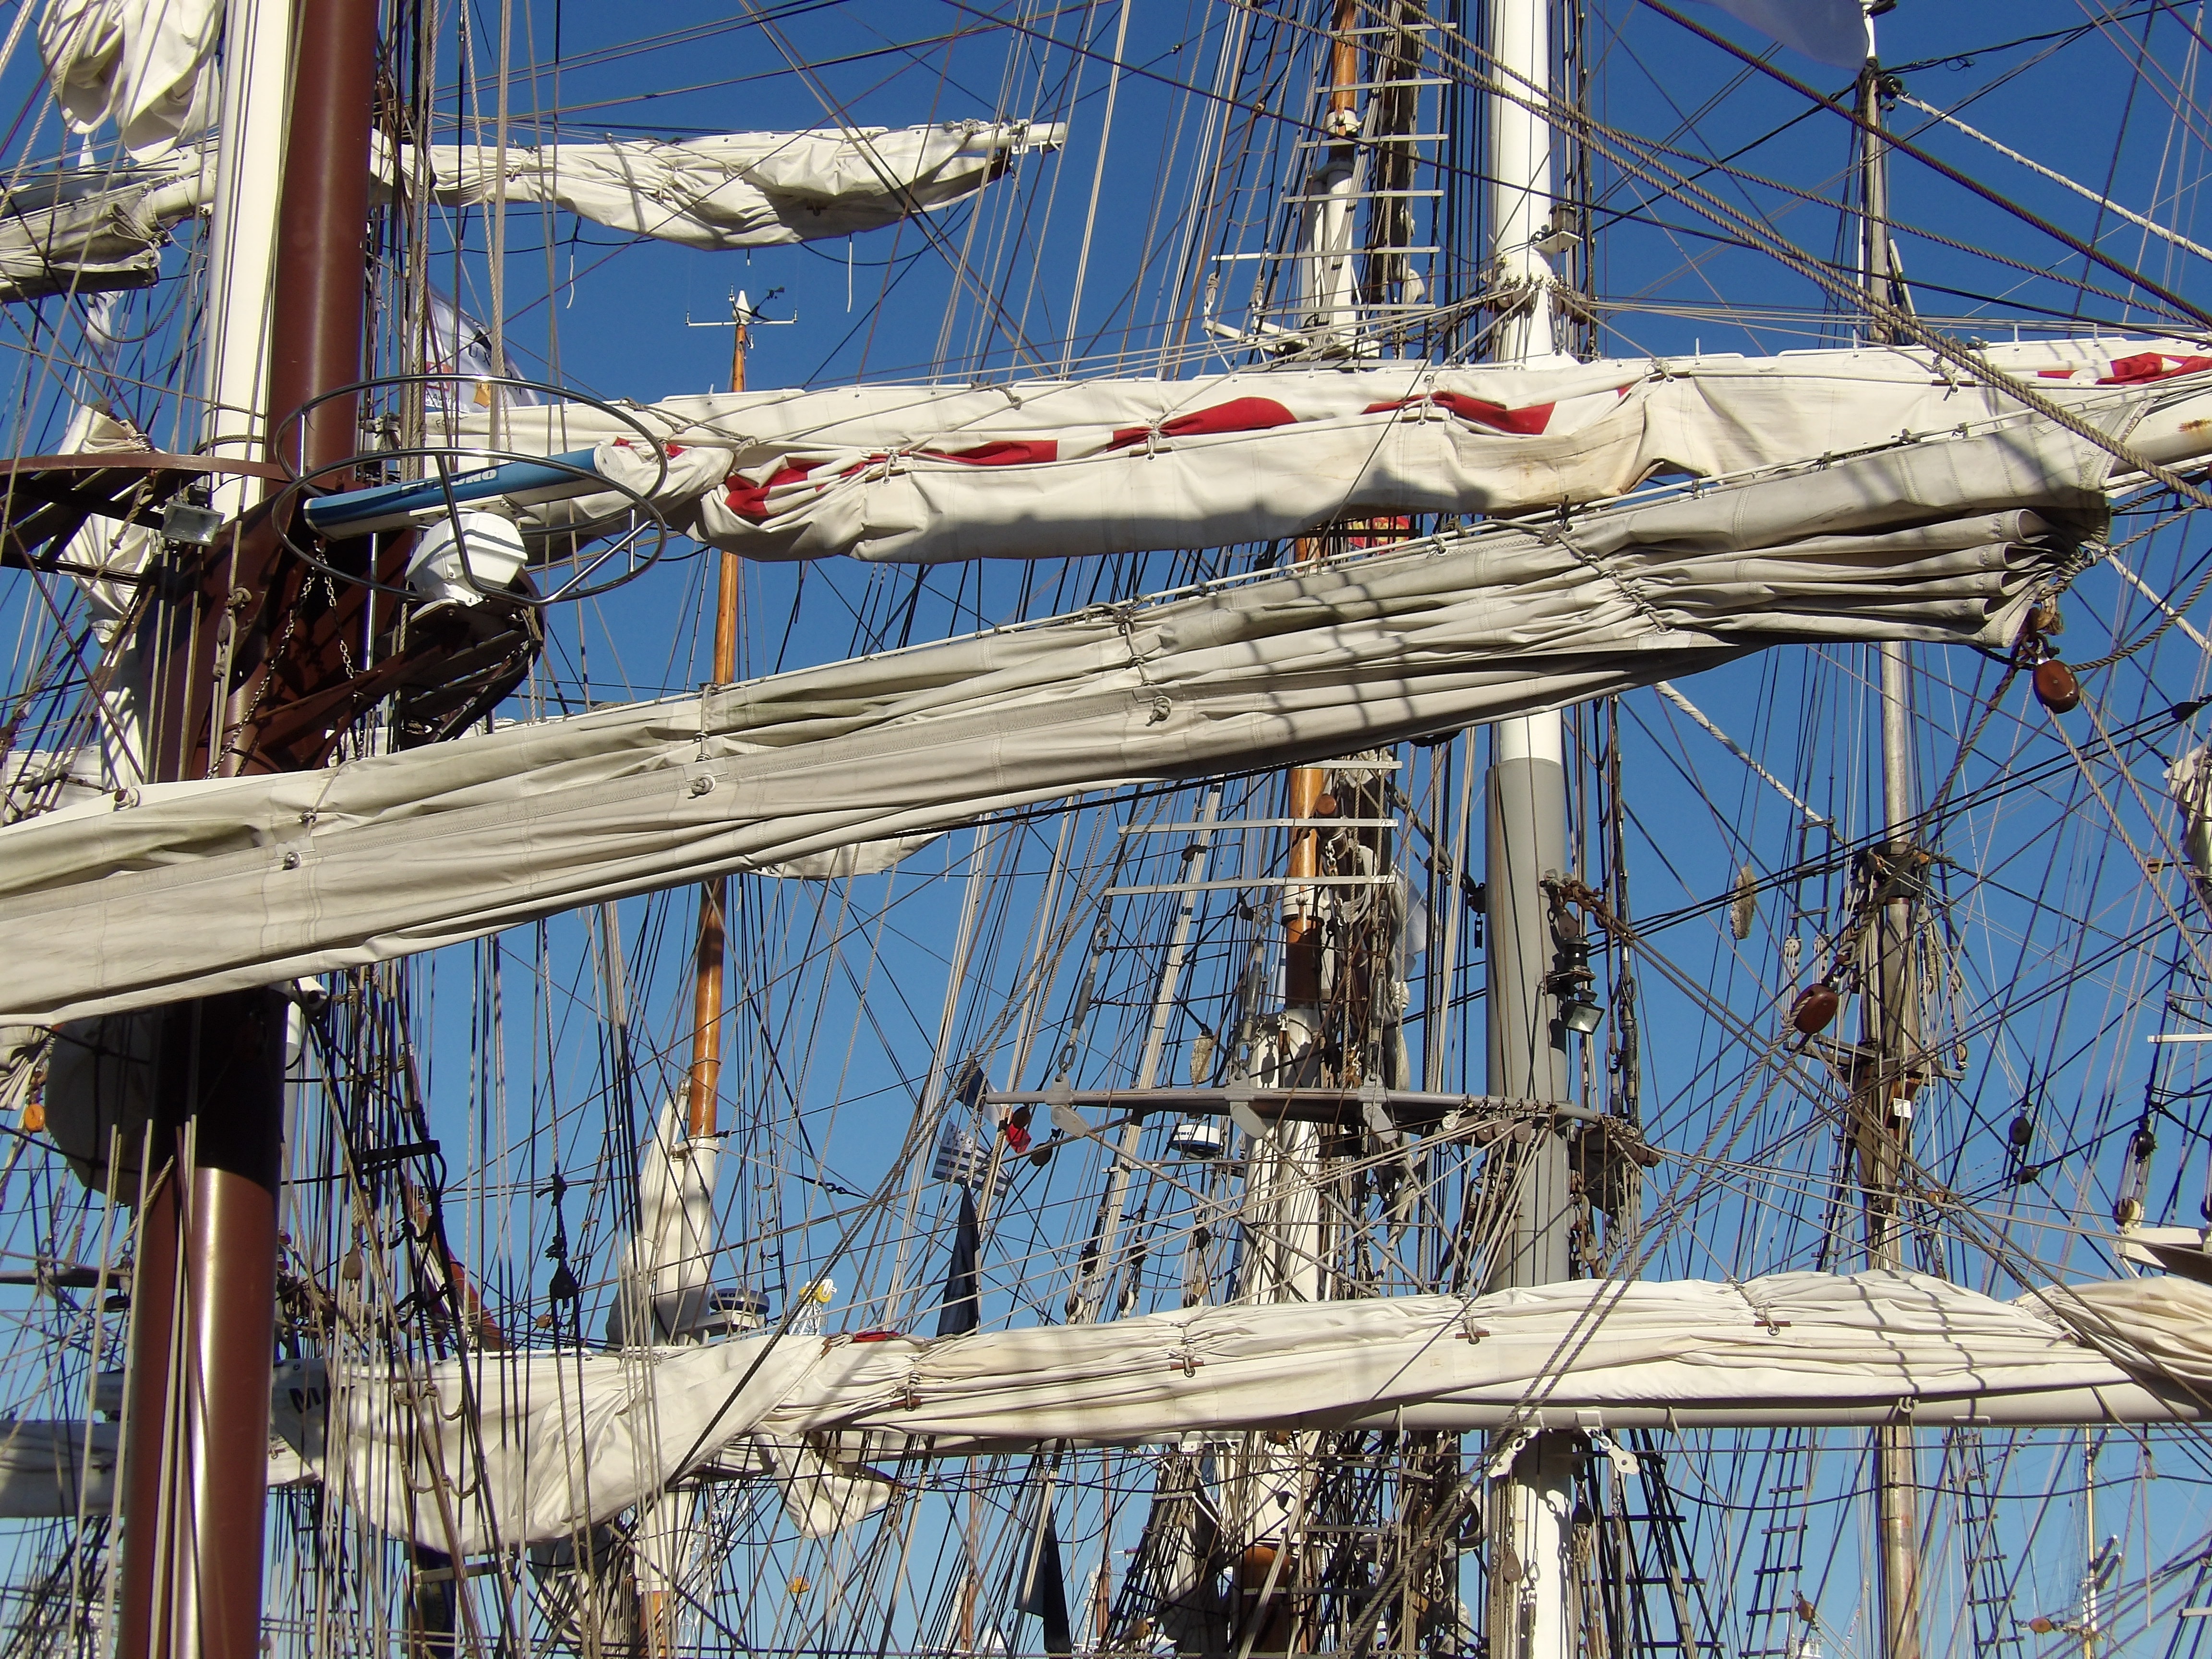
rope, boat, ship, france, vehicle, mast, rigging, flag, sailboat, blue sky, sail, navigation, strings, traditions, watercraft, schooner, windjammer, brittany, sailing ship, finist re, tall ship, galleon, brest, three masted, rope ladders, caravel